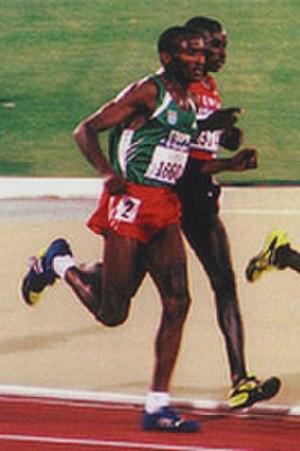
Assefa Mezgebu est un athlète éthiopien spécialiste des courses de fond.